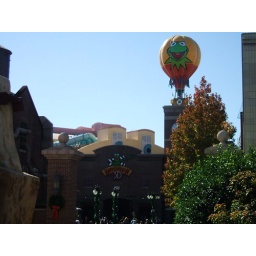
The building that houses the 'Muppet Vision 3D' show in Disney's Hollywood Studios.